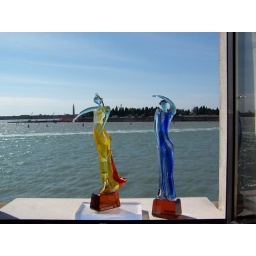
Through a window in one of the glass factories on Murano